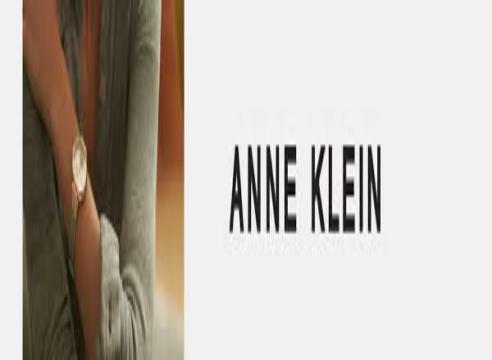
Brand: Anne Klein
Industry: Clothes